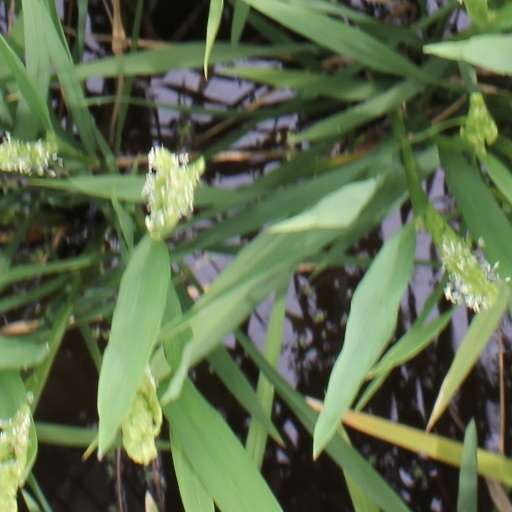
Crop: rice